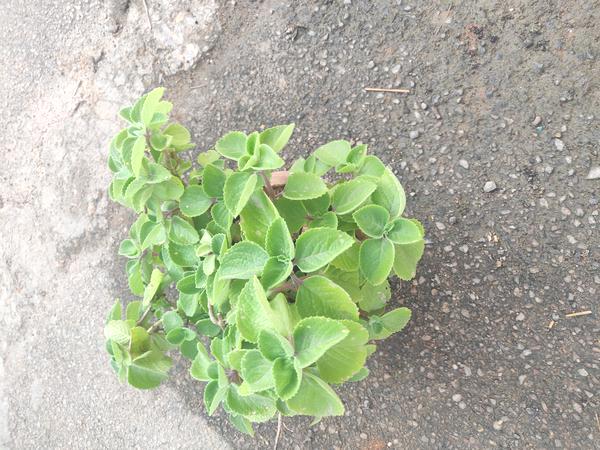
Plant: Doddapatre